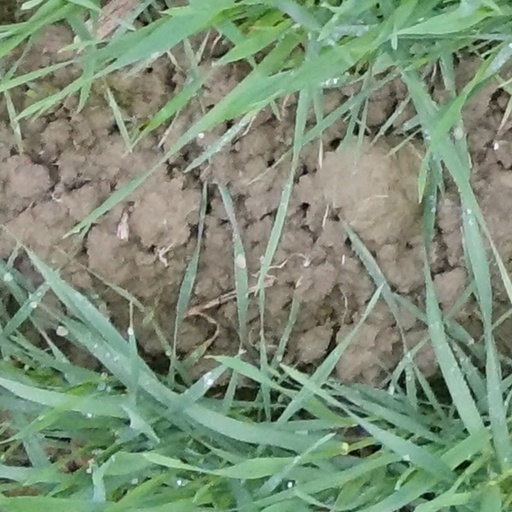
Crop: wheat